Death in Little Tokyo

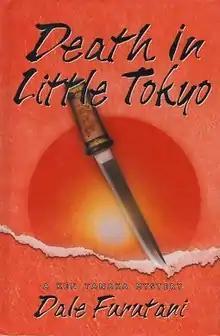
First edition

Death in Little Tokyo is a 1996 book written by Dale Furutani and published by St. Martin's Press on 1 October 1996 which later went on to win the Anthony Award for Best First Novel and the Macavity Award for Best First Mystery Novel in 1997.